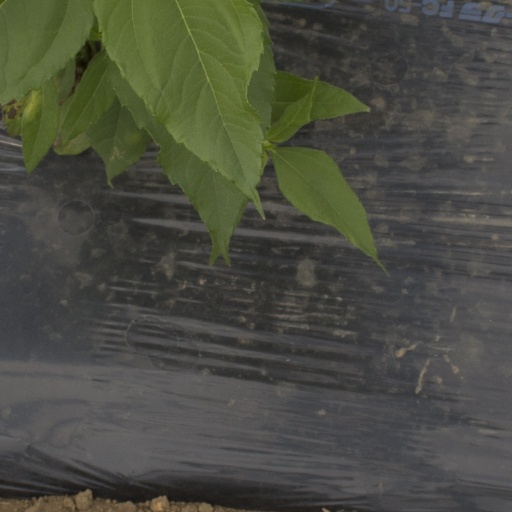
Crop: Jerusalem artichoke